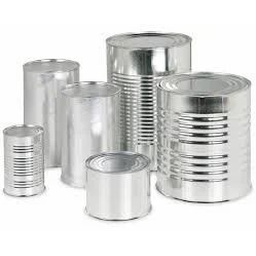
Label: metal